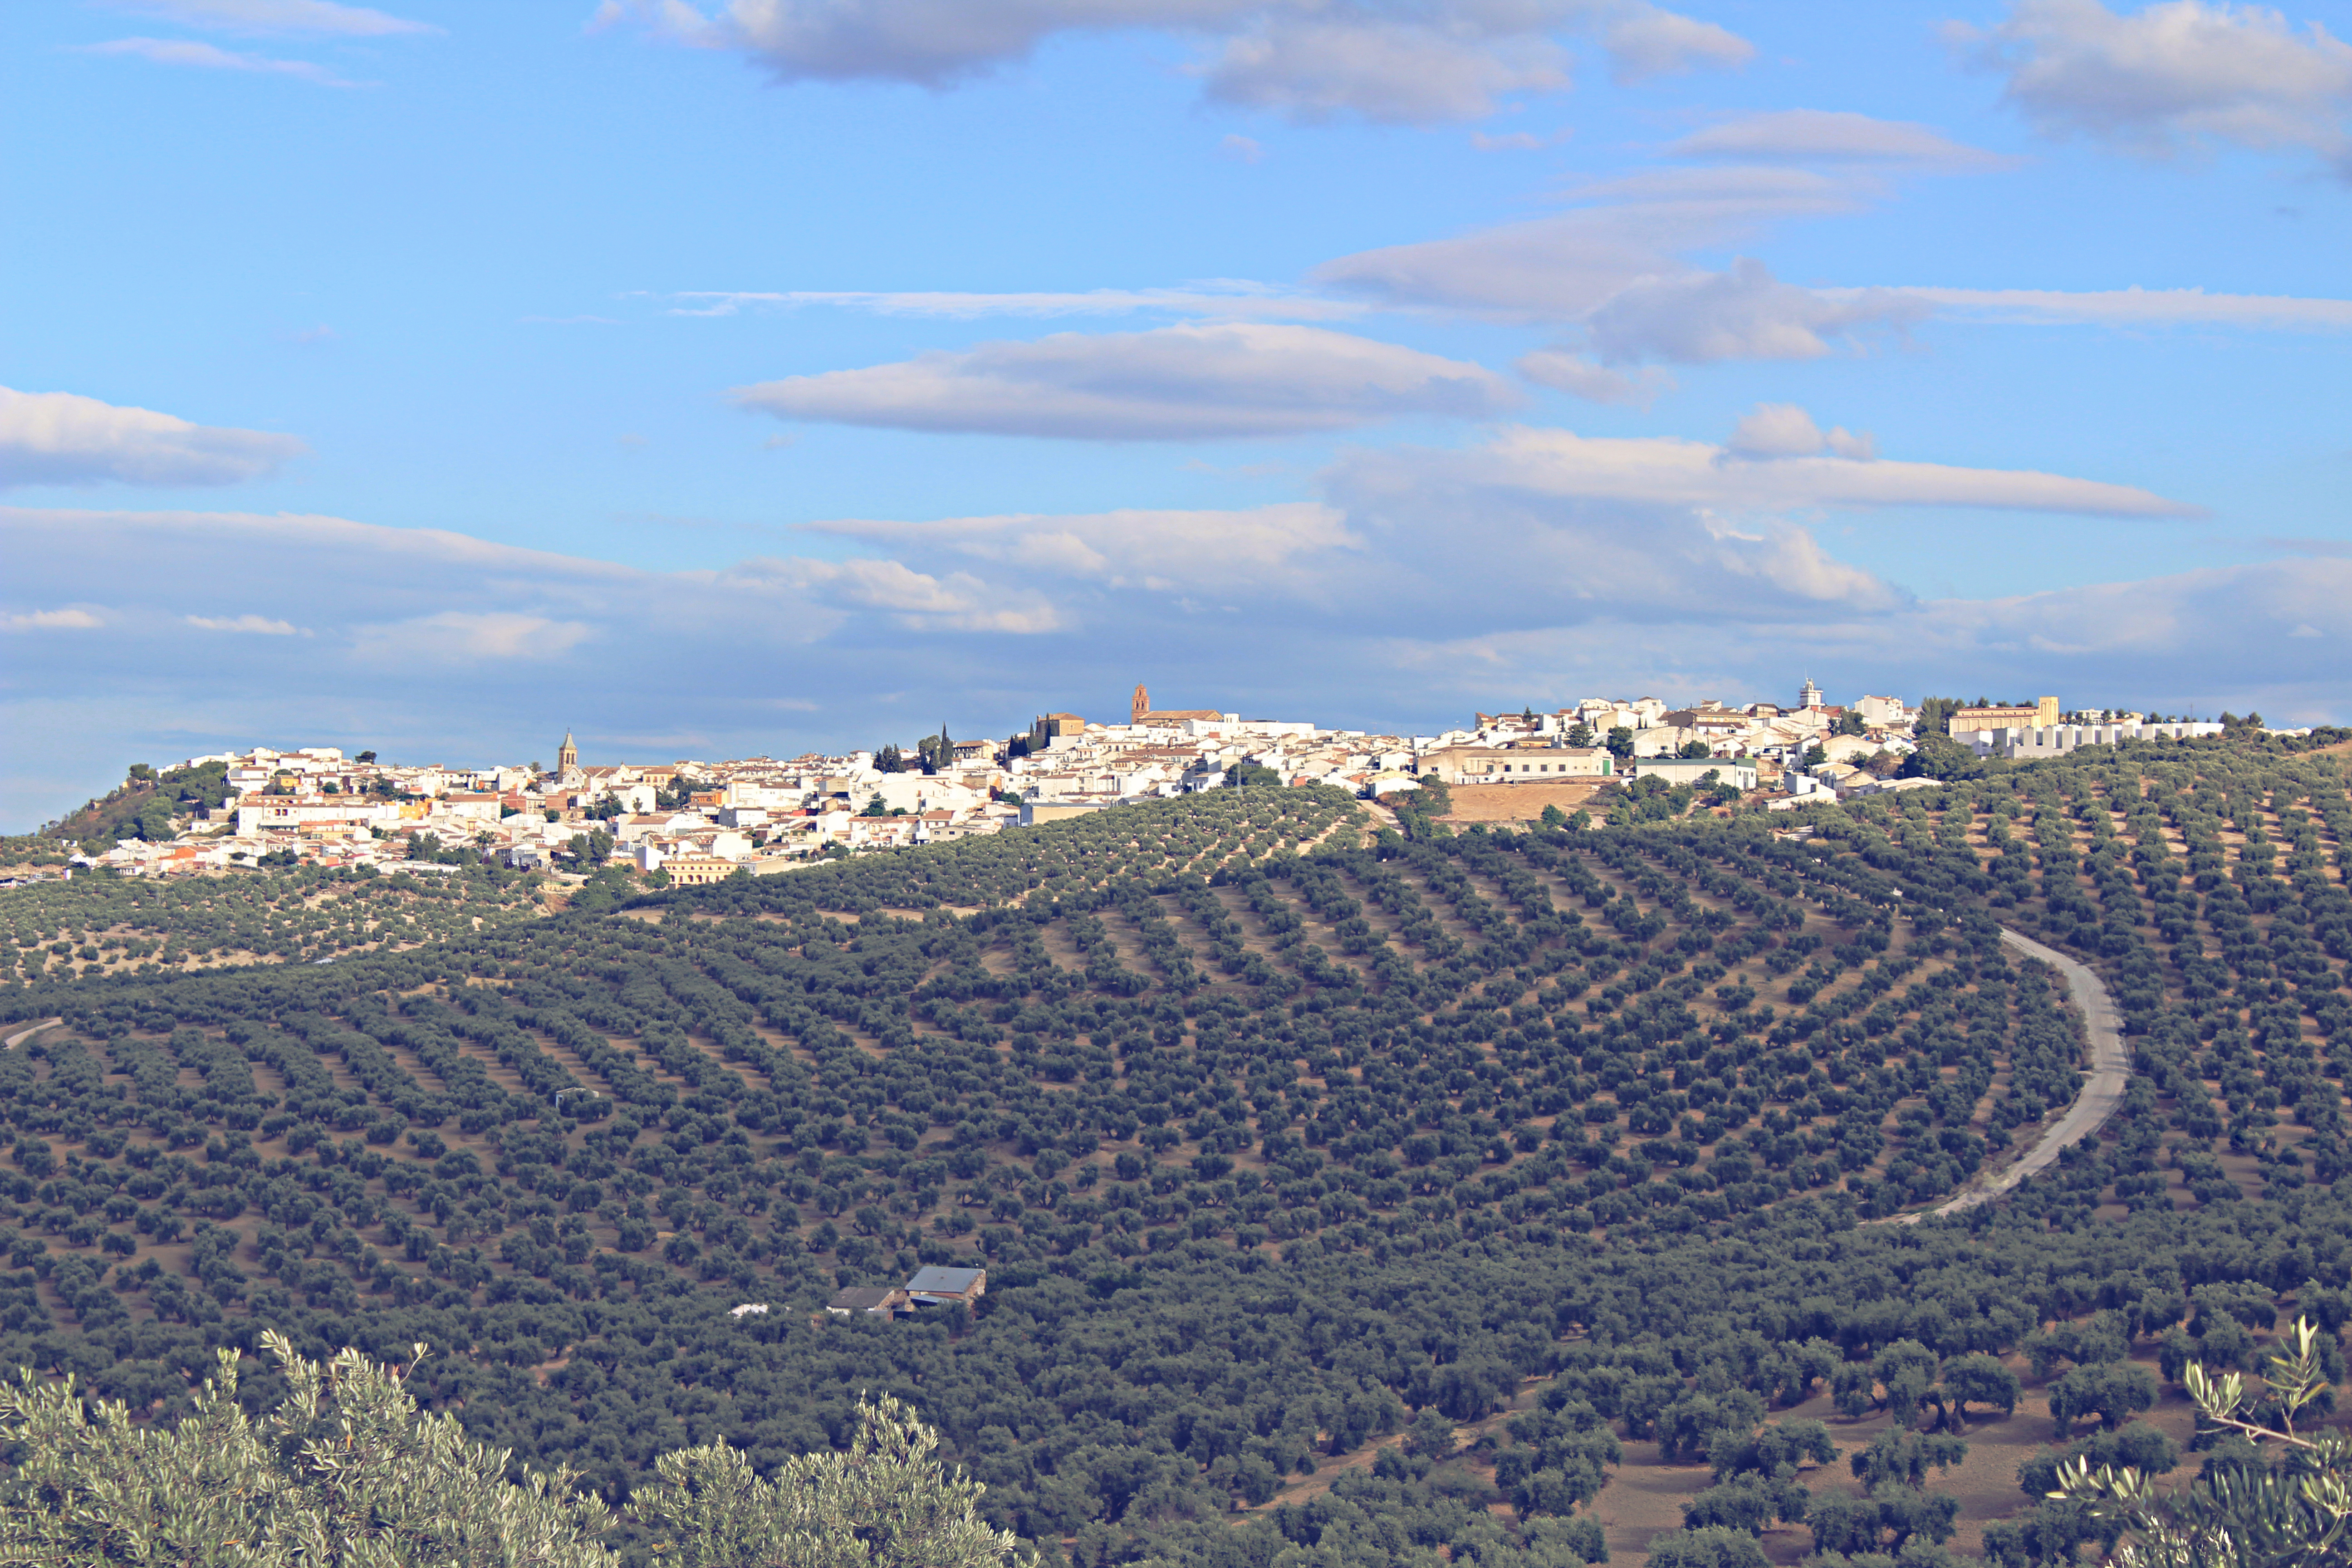
nature, sky, cloud, mountainous landforms, mountain, tree, geology, hill, landscape, rural area, mountain range, horizon, national park, meteorological phenomenon, formation, field, city, vacation, road, plateau, badlands